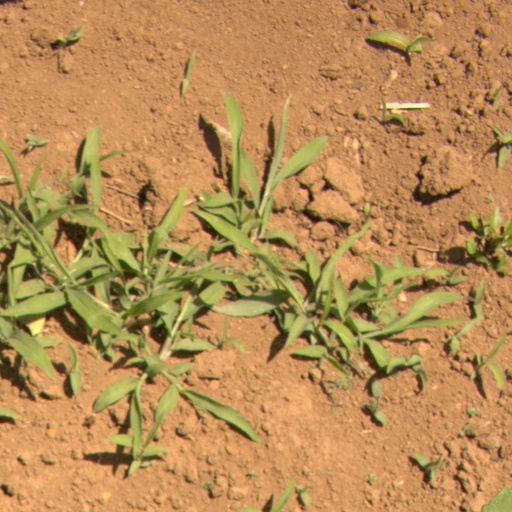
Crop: Jerusalem artichoke